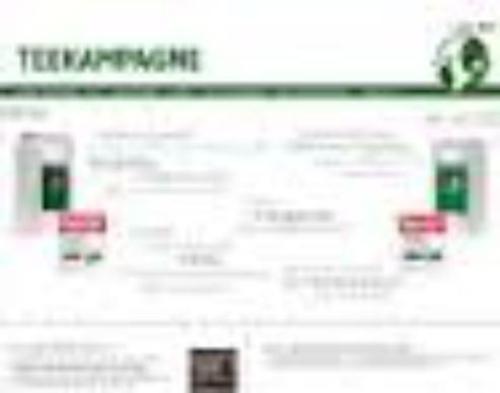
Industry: Food